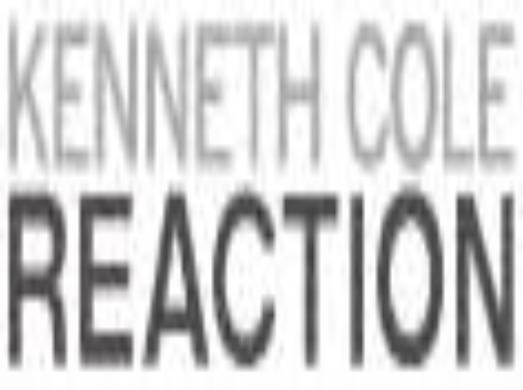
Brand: Kenneth Cole
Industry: Clothes